Fenerbahçe S.K.

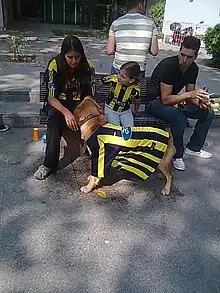
A family of Fener supporters

Founded in 1928 by Sabiha Gürayman who also became captain of the team, the women's volleyball department of Fenerbahçe was the first in Turkey and was closed the same year due to a lack of opponents. As a young woman, Sabiha Gürayman also played for the club's men's volleyball team, being the first female athlete to play in a men's team in Turkish sports history. Refounded in their current form in 1954, they became one of the best volleyball teams in Turkey and in the world. They were crowned World Champions by winning the FIVB Volleyball Women's Club World Championship undefeated in 2010, thus achieving the first Intercontinental Quadruple ever in Turkish volleyball history, after having won the Turkish League, Turkish Cup, and the Turkish Super Cup in 2010. Fenerbahçe became the first Turkish team to claim a World Championship title. After being runners-up in the European Champions League in 2010, Fenerbahçe were eventually crowned European Champions in the 2011–12 season after defeating French powerhouse RC Cannes in three straight sets (25–14, 25–22, and 25–20) in the final game. The club also reached the third place of the Champions League twice, in the 2010–11 and 2015–16 seasons.